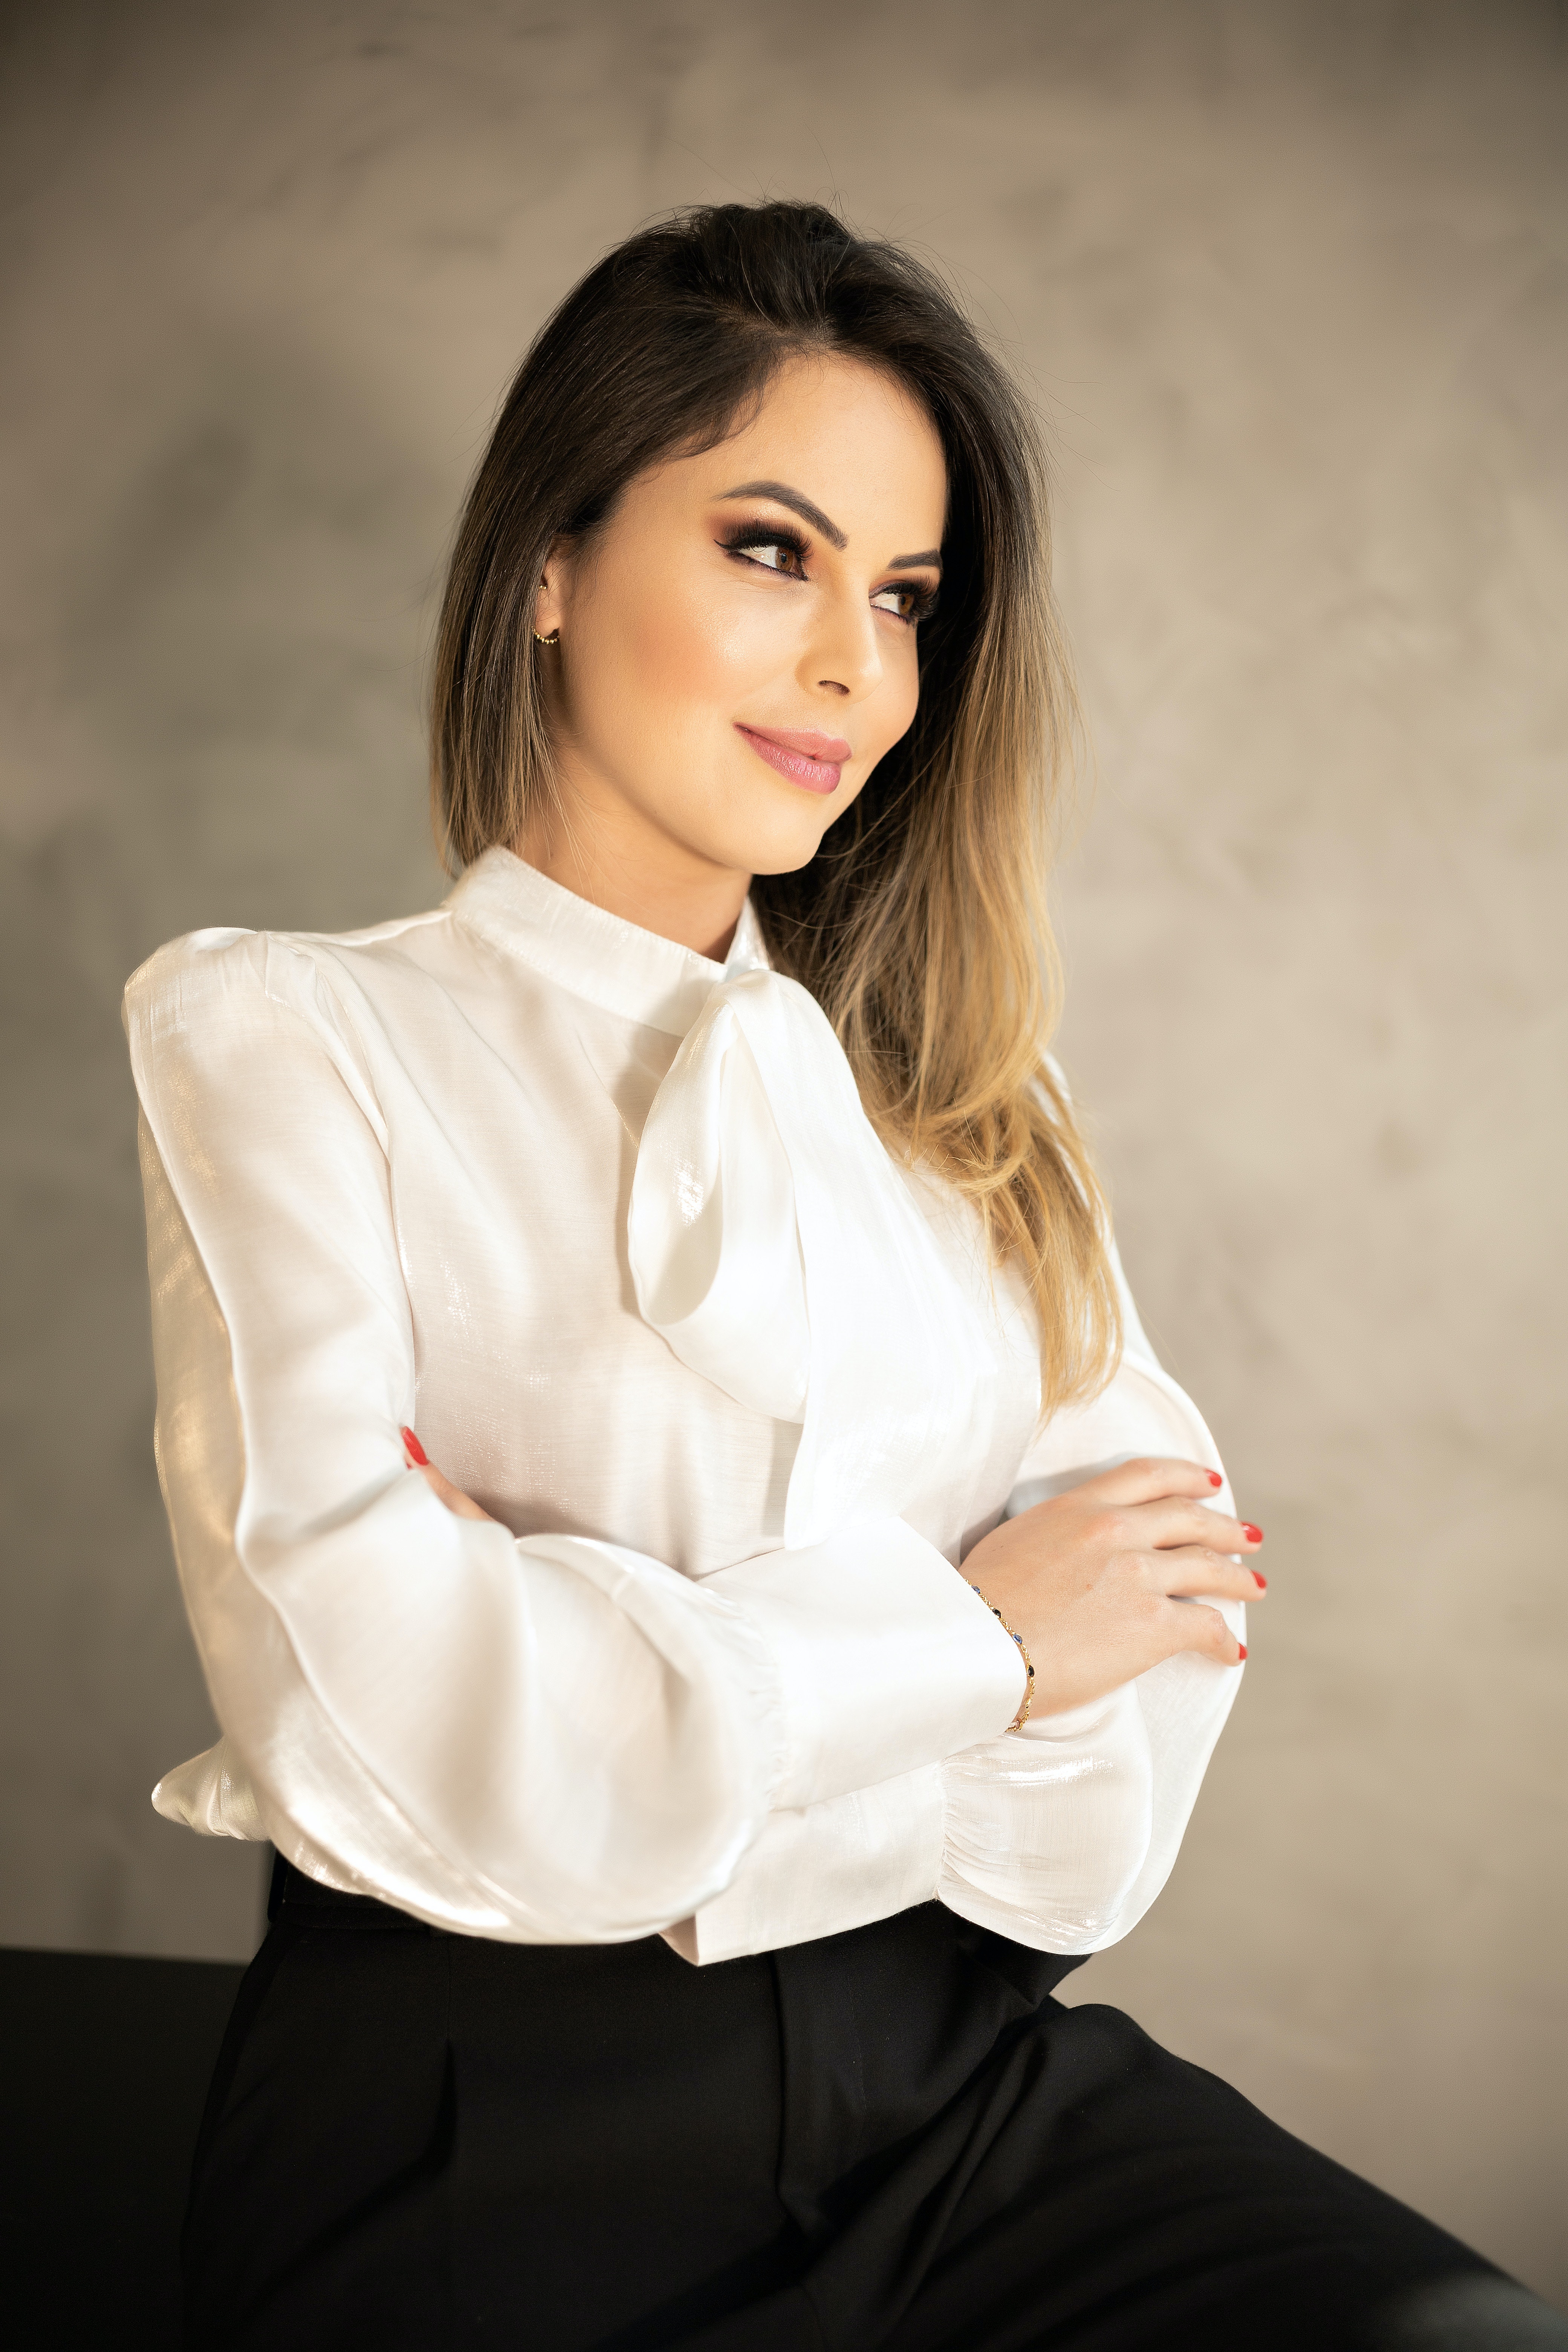
woman, eye, smile, flash photography, neck, sleeve, gesture, collar, thigh, happy, waist, blazer, black hair, fashion design, fashion model, long hair, elbow, dress shirt, formal wear, human leg, knee, comfort, event, brown hair, makeover, sitting, uniform, fur, abdomen, portrait, portrait photography, photo shoot, top